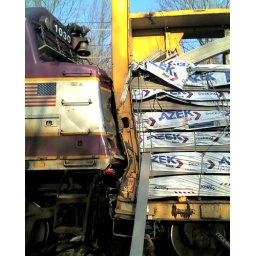
This is what our commuter rail train engine car looked like after it was hit by an open-type box car